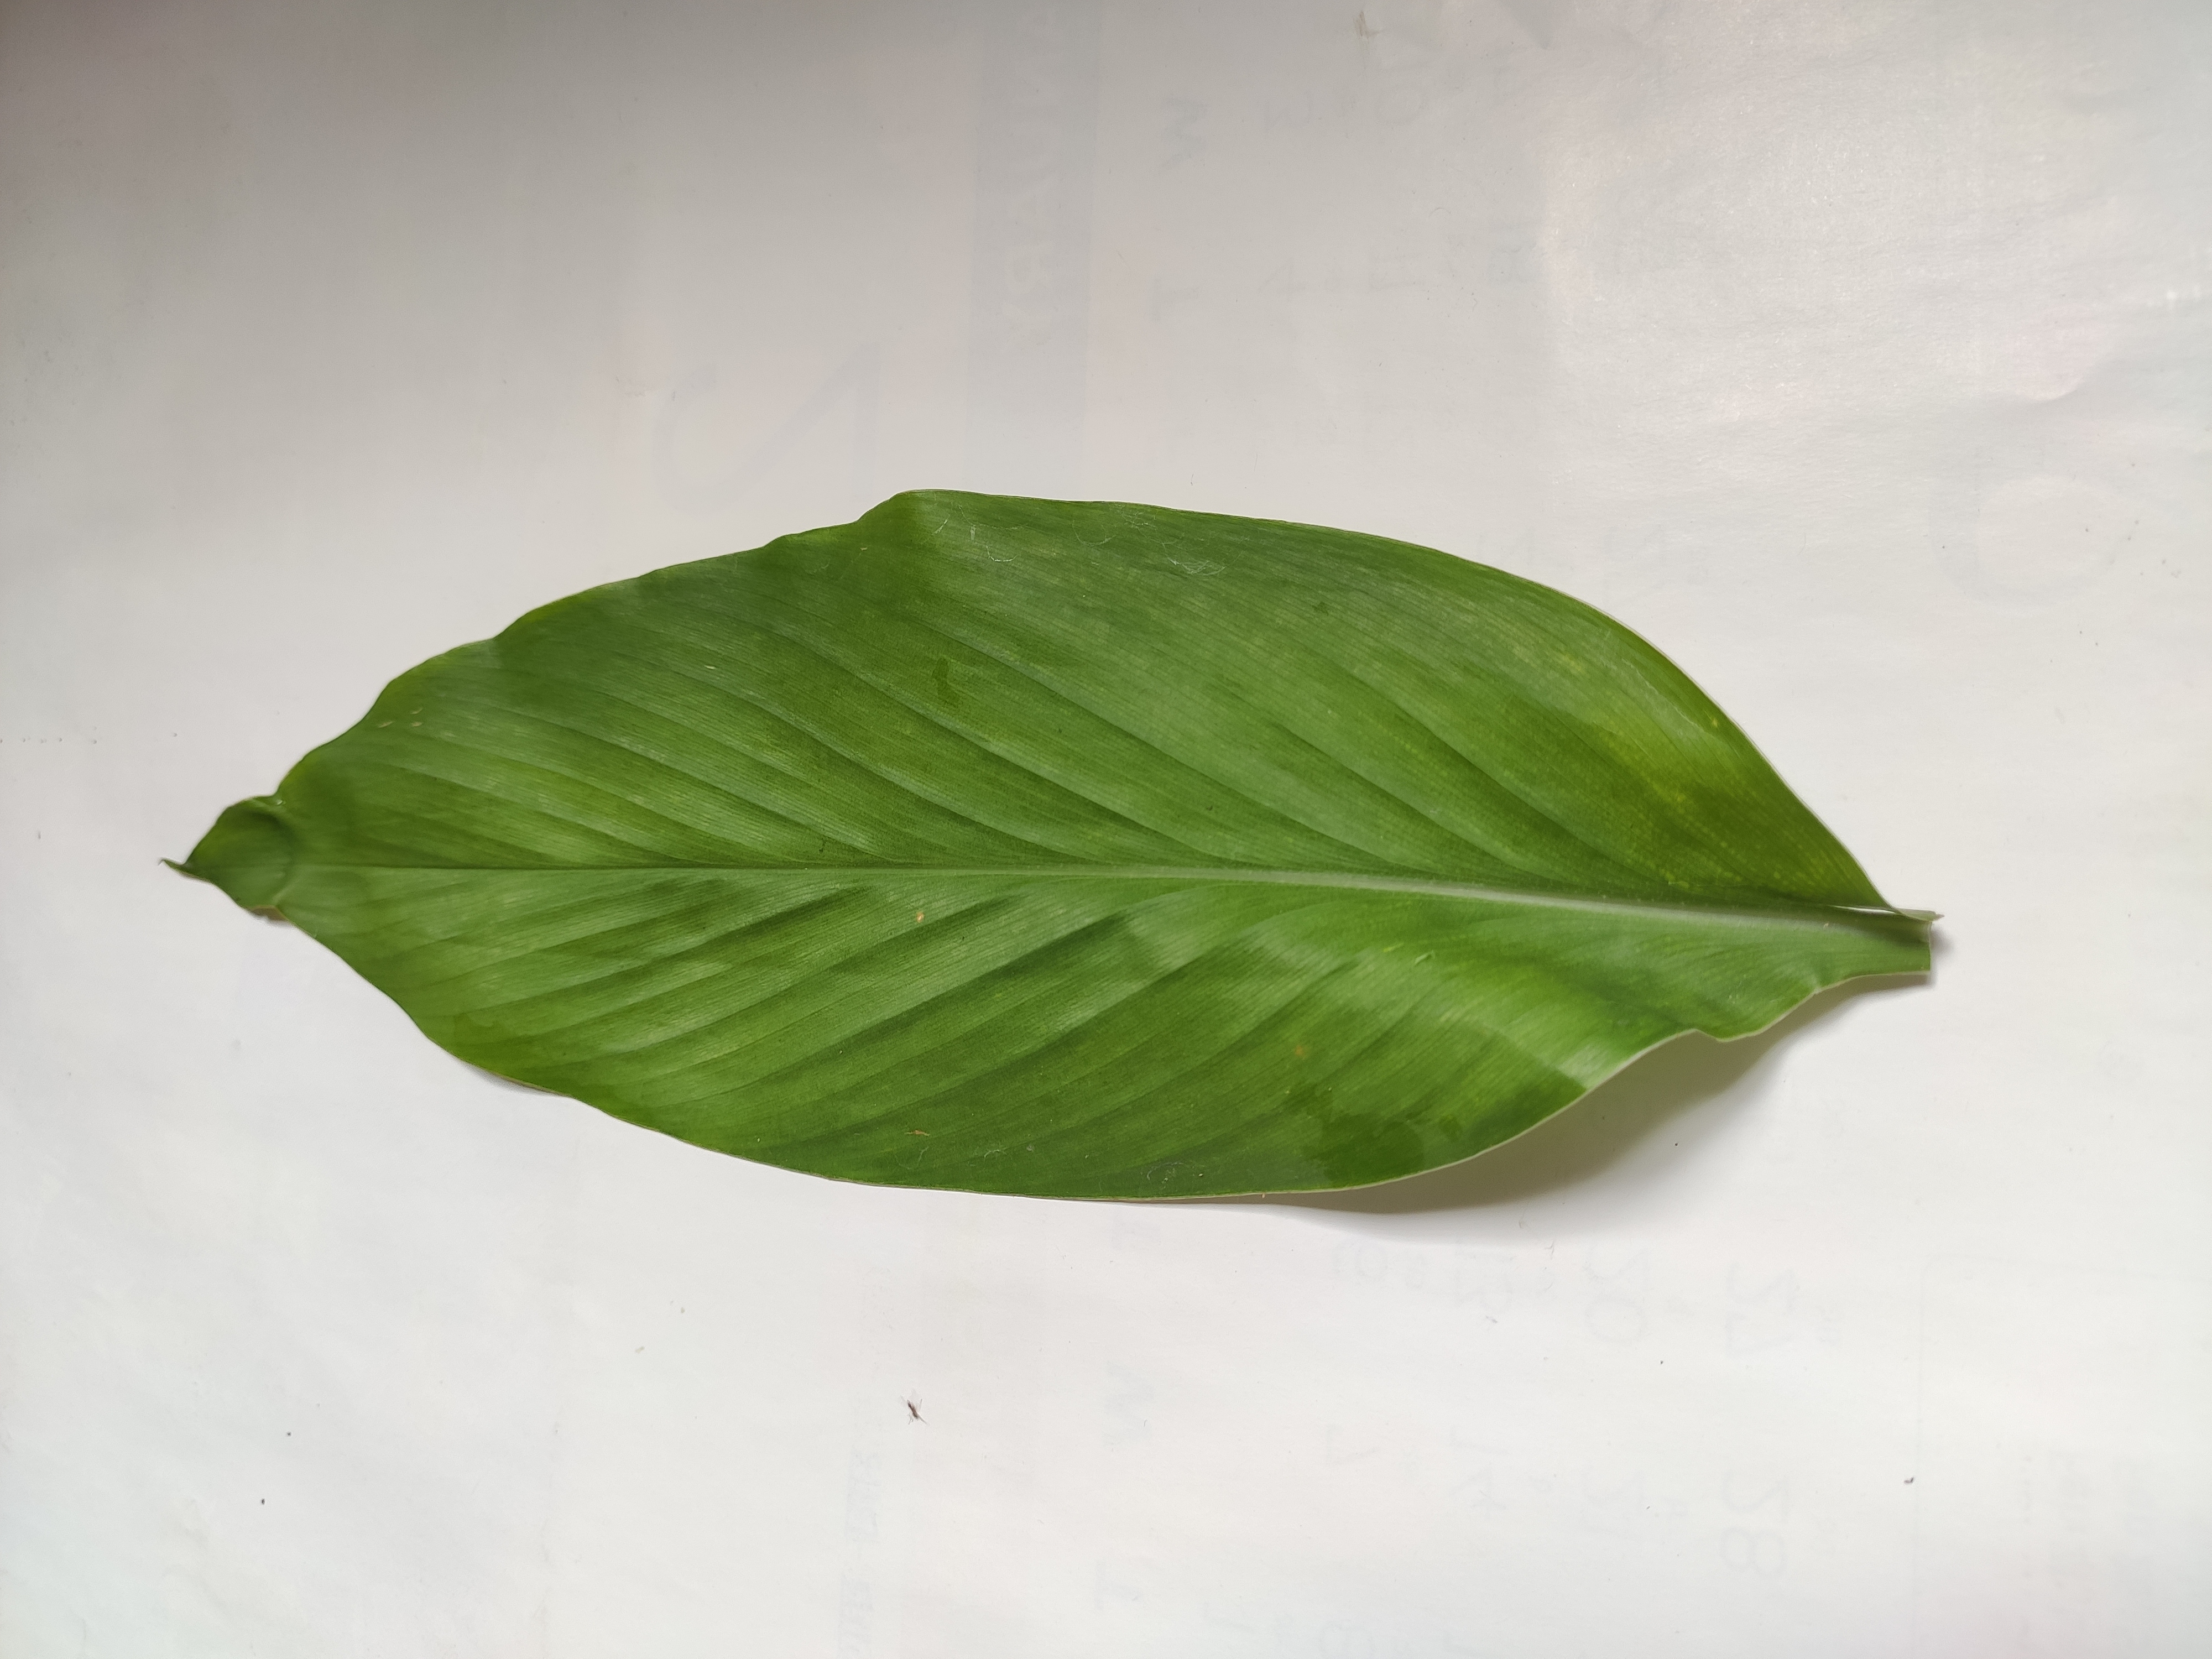
Label: Healthy_Leaf